Astrobiology

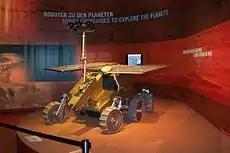
ExoMars rover model

"Beagle 2" was an unsuccessful British Mars lander that formed part of the European Space Agency's 2003 Mars Express mission. Its primary purpose was to search for signs of life on Mars, past or present. Although it landed safely, it was unable to correctly deploy its solar panels and telecom antenna.